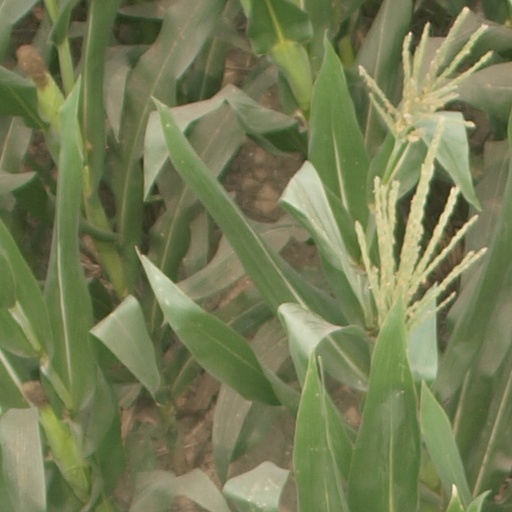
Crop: maize; corn